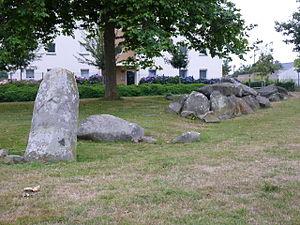
Allée couverte située dans un jardin public en centre-ville.
Le département des Côtes-d'Armor compte une centaine de sites mégalithiques, témoins des occupations humaines du territoire au Néolithique.
L'allée couverte du Grimolet est située à Ploufragan dans le département français des Côtes-d'Armor.
Ploufragan [plufʁagɑ̃] est une commune française située près de Saint-Brieuc en Bretagne dans le département des Côtes-d'Armor.